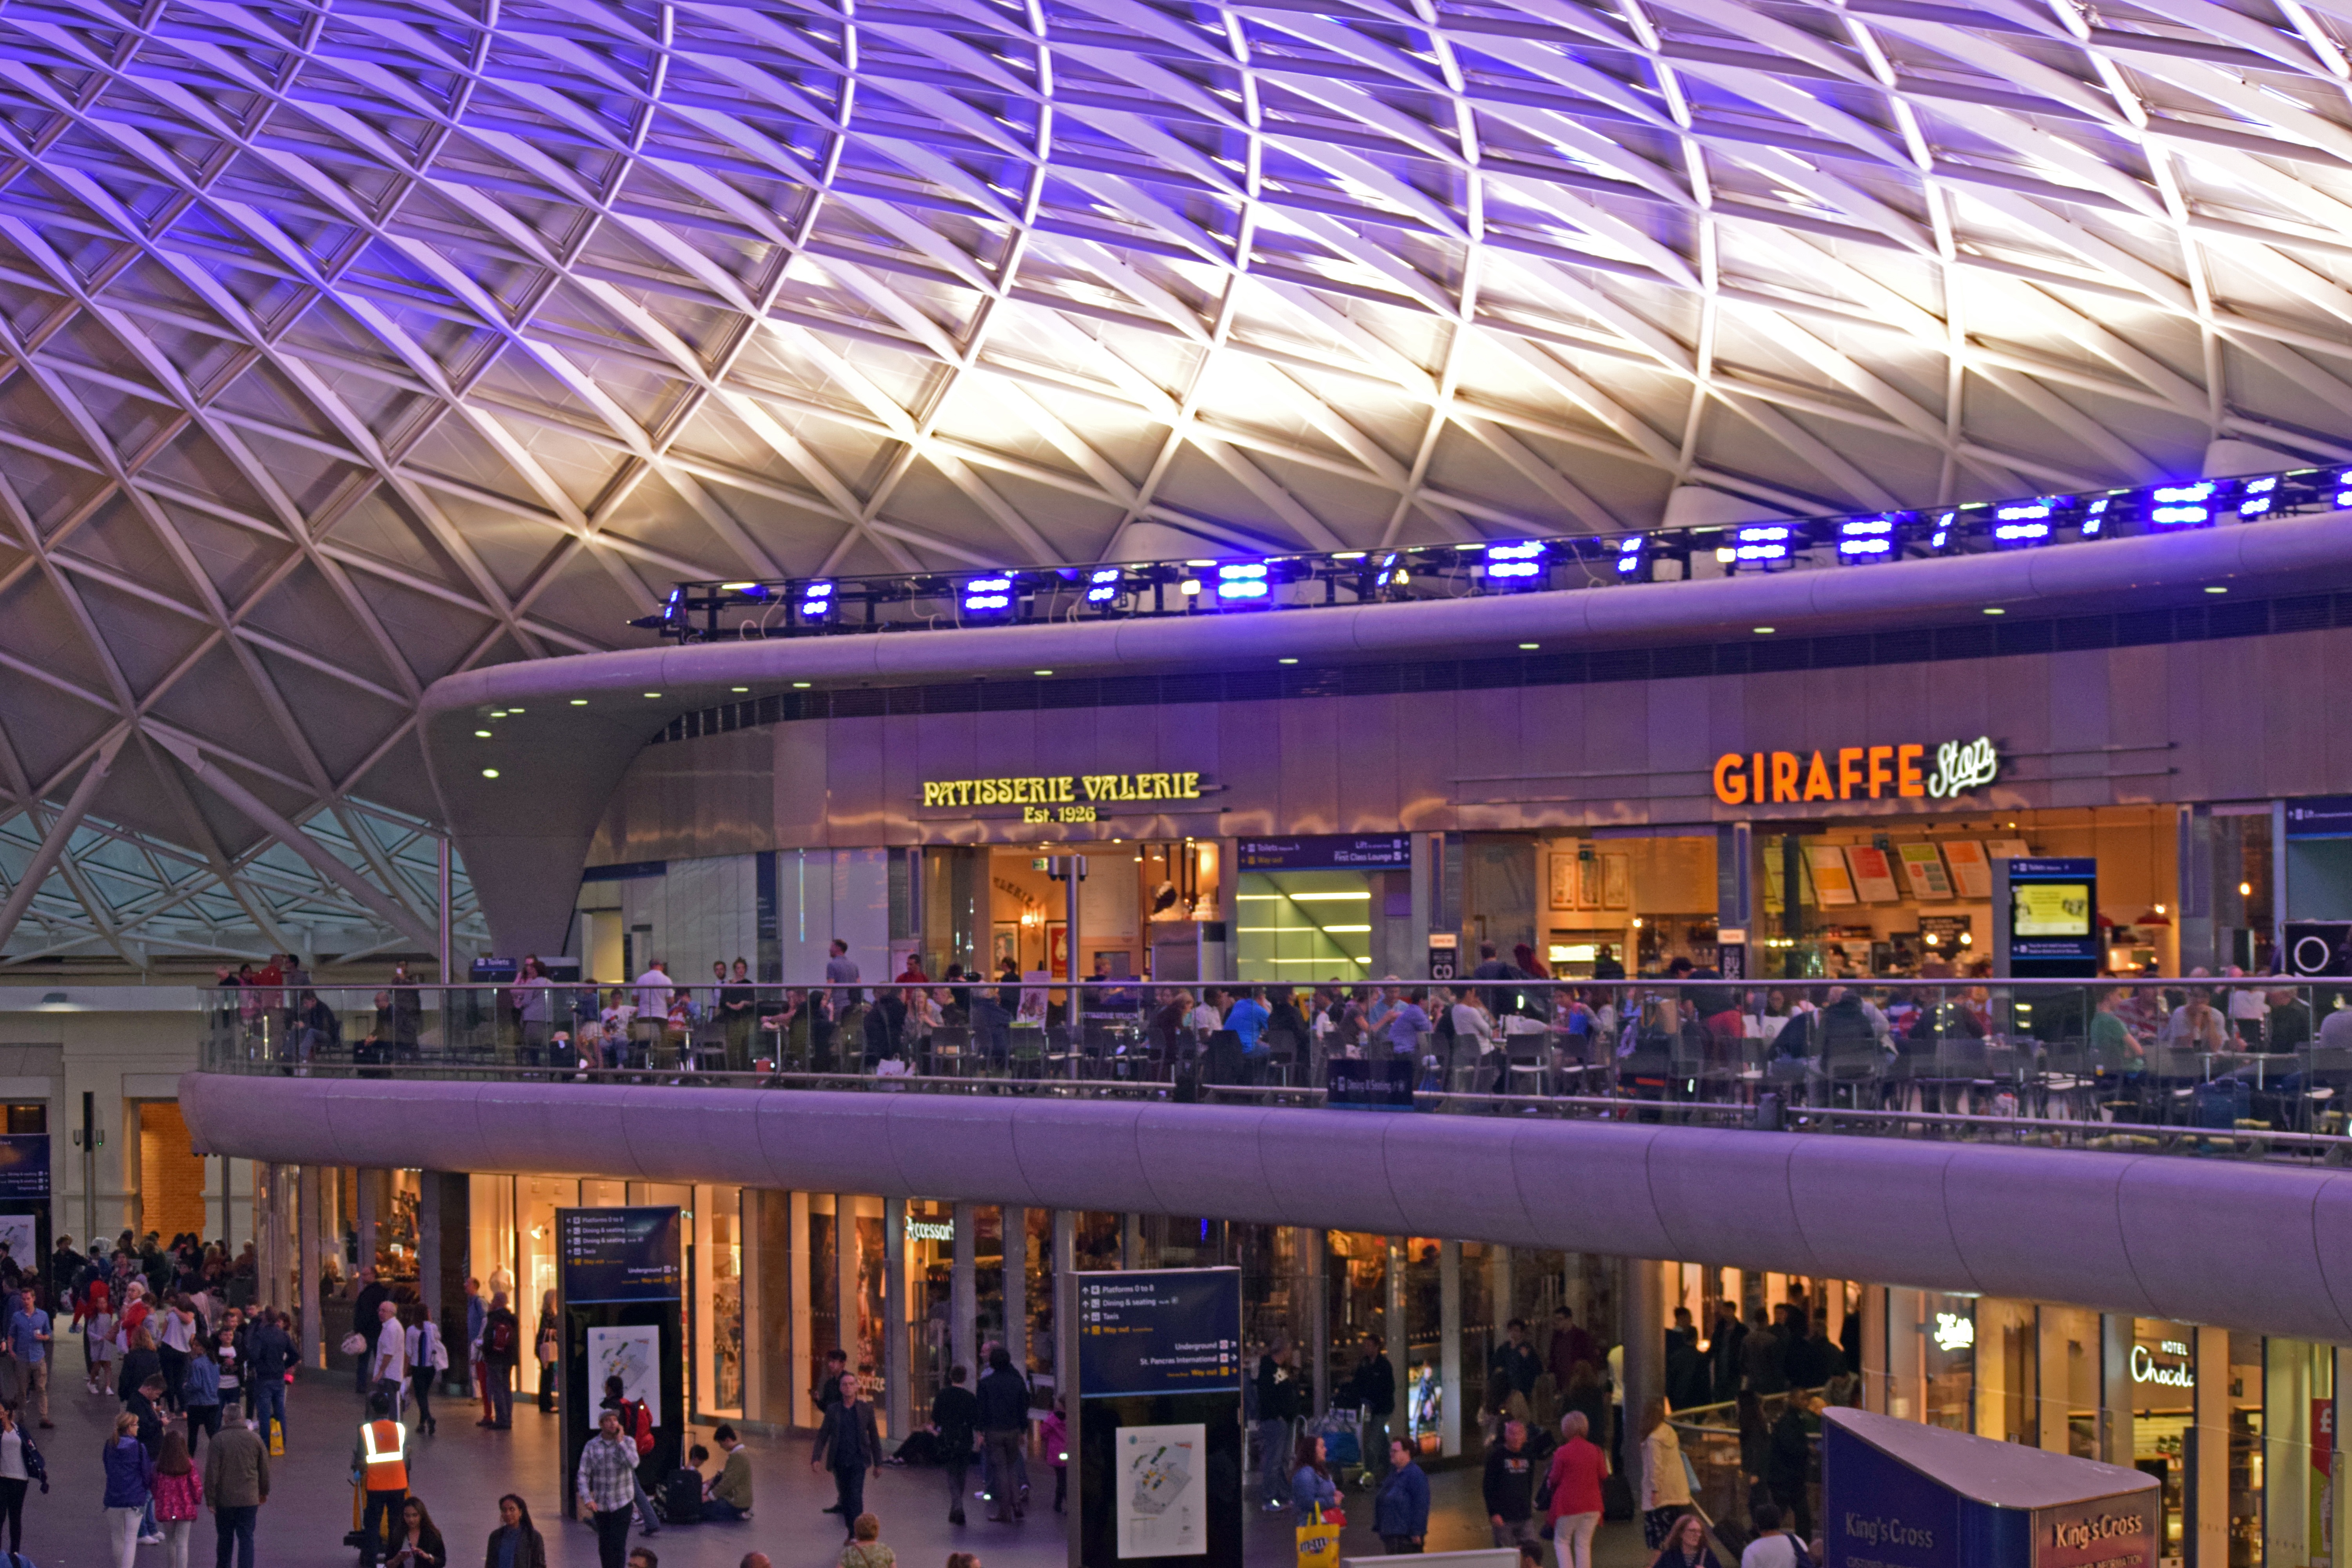
architecture, railway, building, city, train, airport, transportation, transport, food, station, airport terminal, uk, england, london, arena, infrastructure, famous, destination, convention center, shopping mall, kings cross